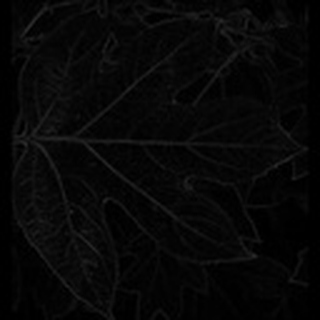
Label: healthy_cotton